Ginny McSwain

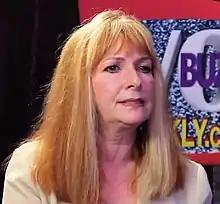
McSwain on VO Buzz Weekly in 2020

Ginny McSwain is an American voice director, voice actress, casting director, and television producer.